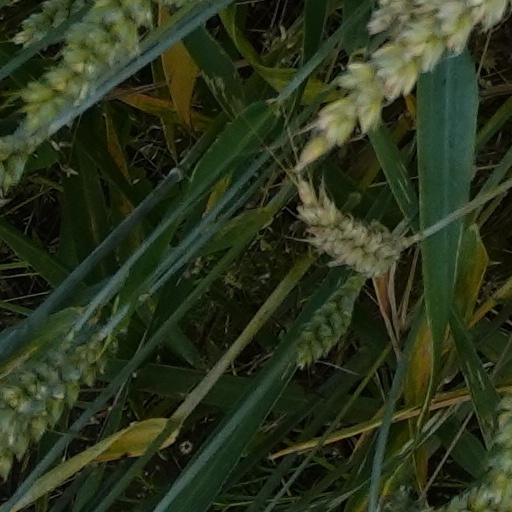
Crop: wheat